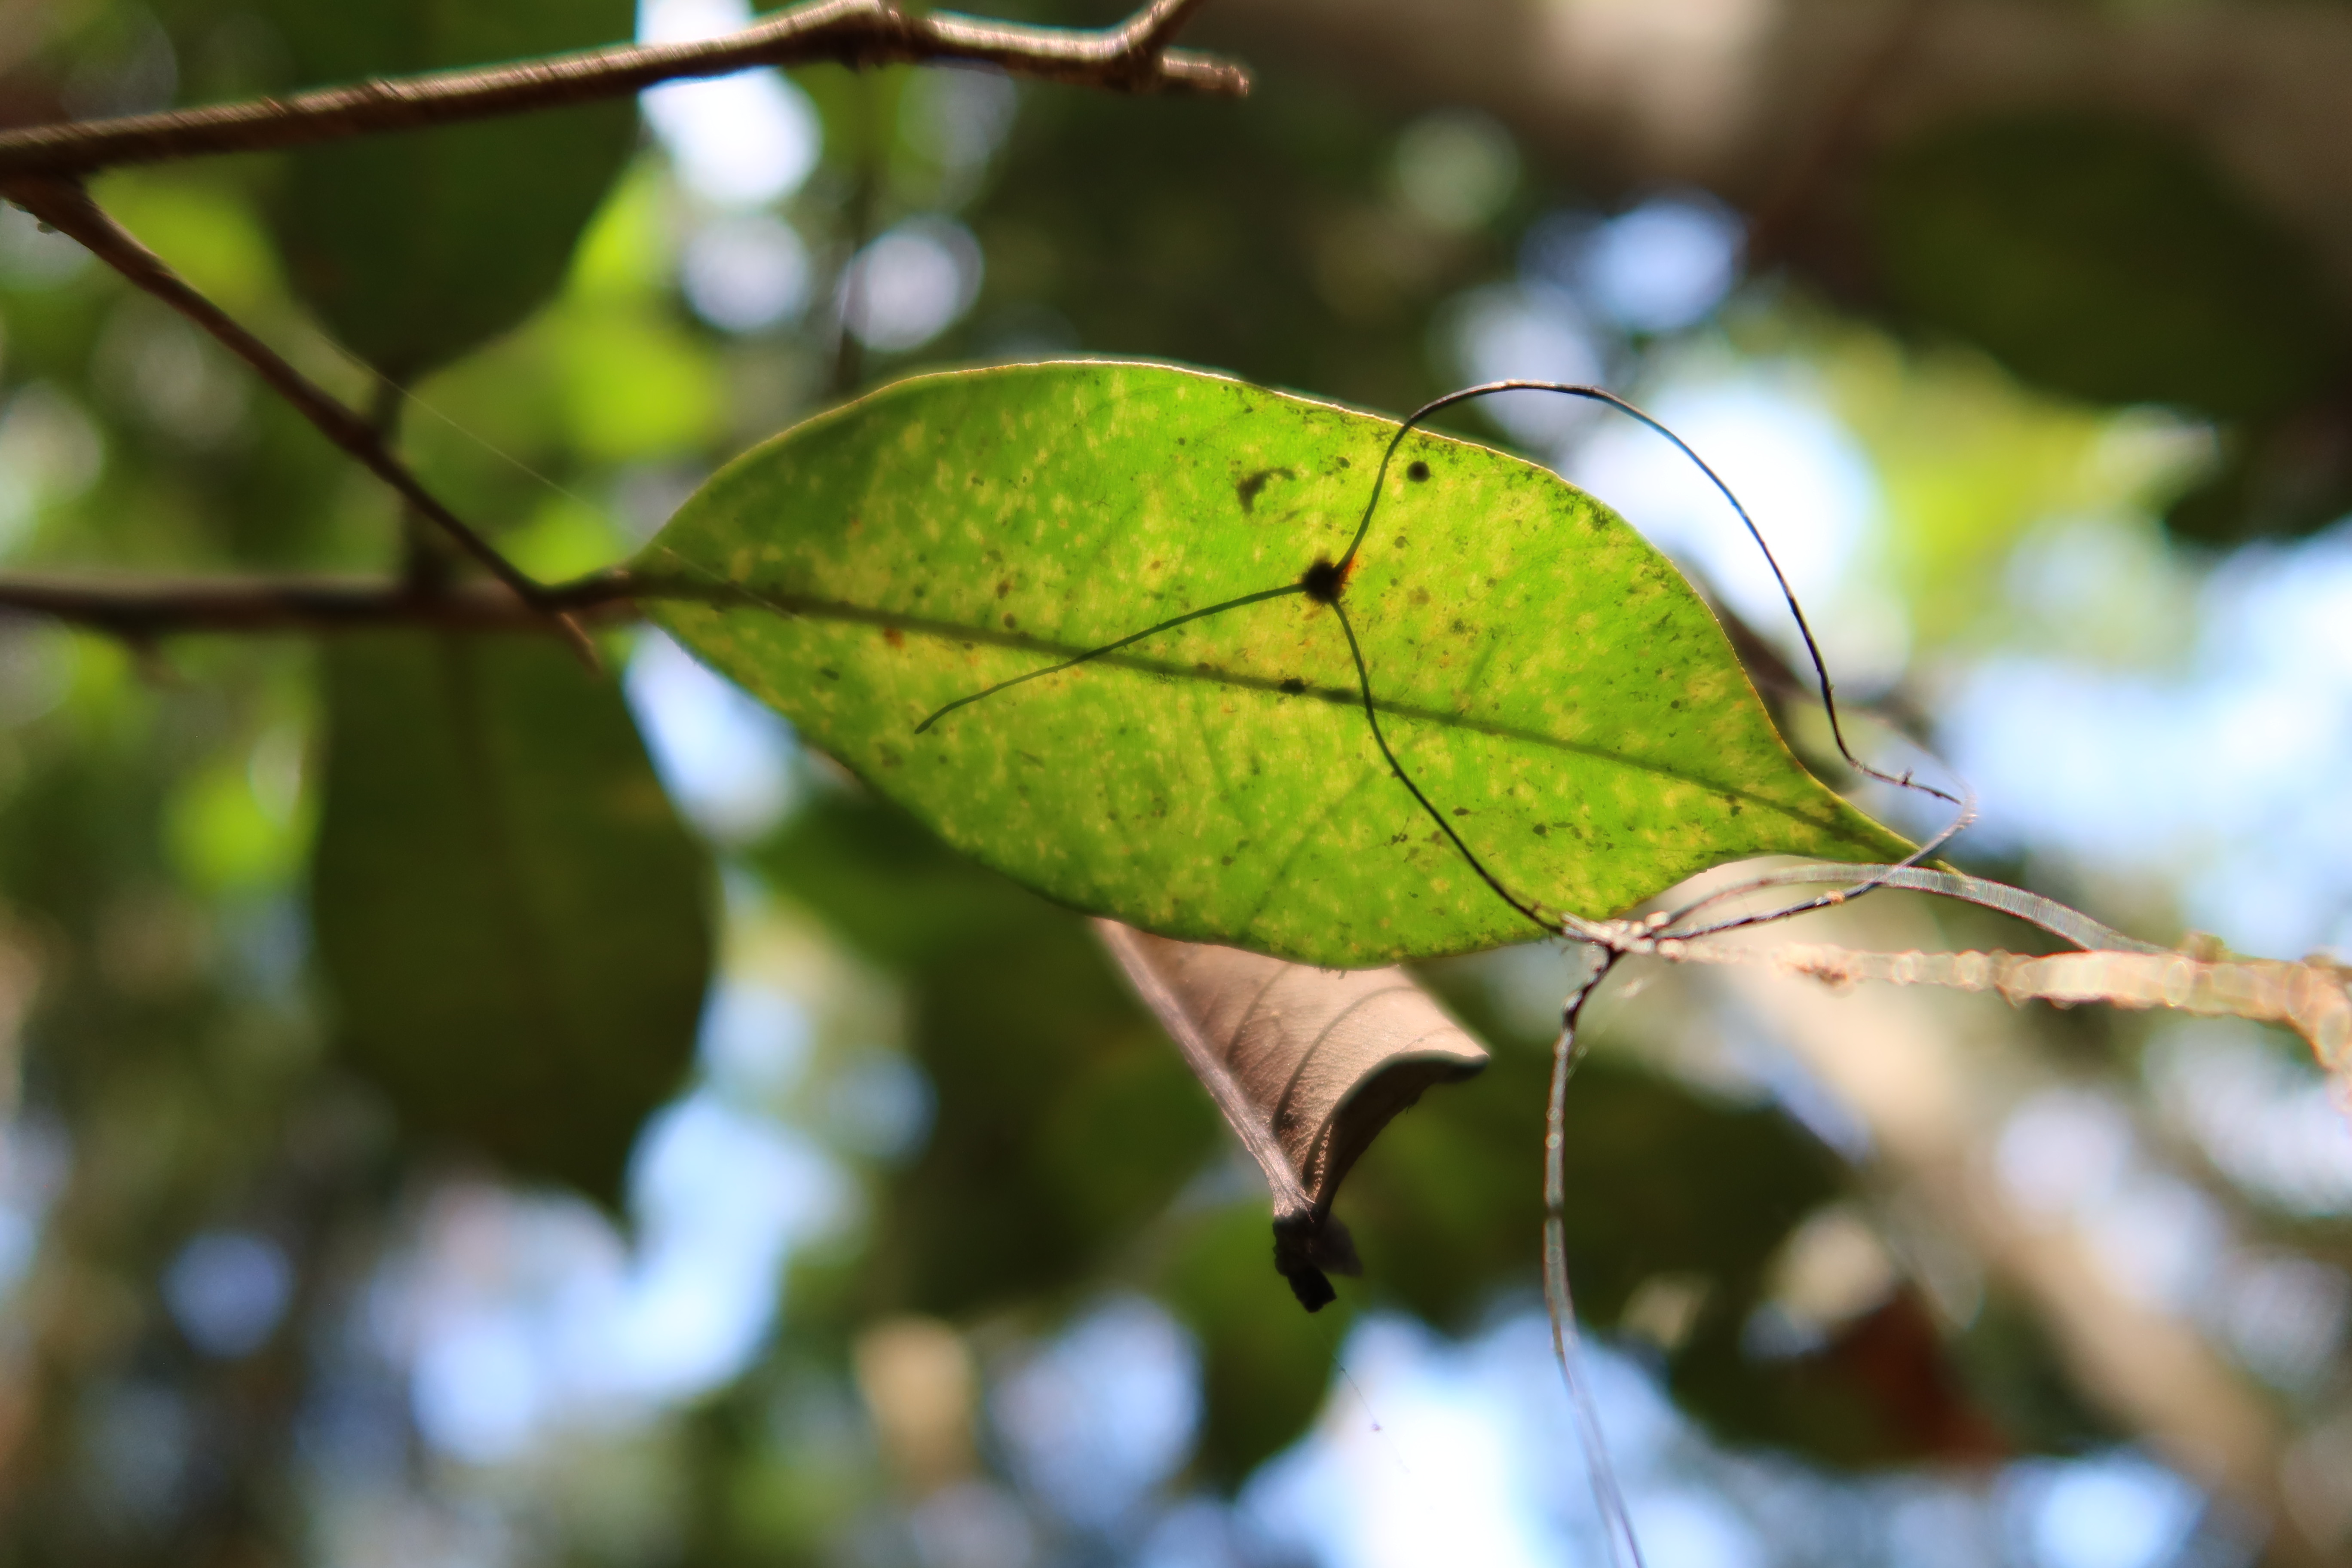
Label: Spiders